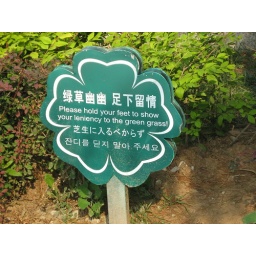
A sign in Yuehu park. Please hold your feet to show your leniency to the green grass!